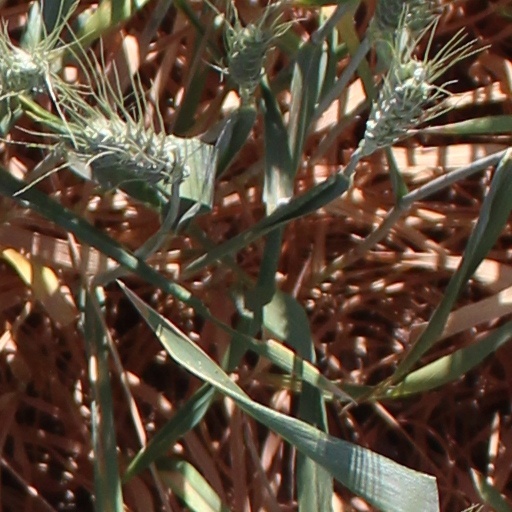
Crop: wheat